Electrometer

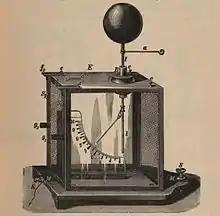
Kolbe electrometer, precision form of gold-leaf instrument. This has a light pivoted aluminum vane hanging next to a vertical metal plate. When charged the vane is repelled by the plate and hangs at an angle.

An electrometer is an electrical instrument for measuring electric charge or electrical potential difference. There are many different types, ranging from historical handmade mechanical instruments to high-precision electronic devices. Modern electrometers based on vacuum tube or solid-state technology can be used to make voltage and charge measurements with very low leakage currents, down to 1 femtoampere. A simpler but related instrument, the electroscope, works on similar principles but only indicates the relative magnitudes of voltages or charges.